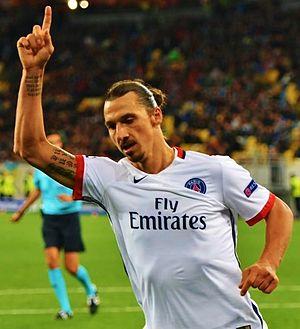
Le championnat de France de football, appelé Ligue 1 est le championnat professionnel de football de plus haut niveau de la Fédération française de football.
La saison 2015-2016 du Paris Saint-Germain est la quarante-troisième saison du club parisien en première division du championnat de France, la quarante-deuxième consécutive au sein de l'élite du football français. Cette saison est particulièrement importante dans l'histoire du PSG, puisque ce dernier réalise le quadruplé championnat-coupe de France-coupe de la Ligue-Trophée des champions pour la deuxième fois consécutive, une première pour un club européen professionnel.
La tenue du Paris Saint-Germain a, depuis la création du club en 1970, sensiblement évolué et connu un nombre significatif de changement. La couleur bleue s'est imposé sur le maillot domicile du club dès 1973, après que Daniel Hechter, couturier mais aussi président du club, dessine un maillot bleu à bande rouge. Ce modèle s'imposera comme l'un des symboles forts du club parisien et portera le surnom de maillot Hechter.